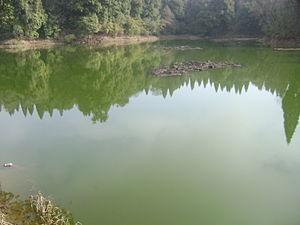
Cet article recense les zones humides du Népal concernées par la convention de Ramsar.